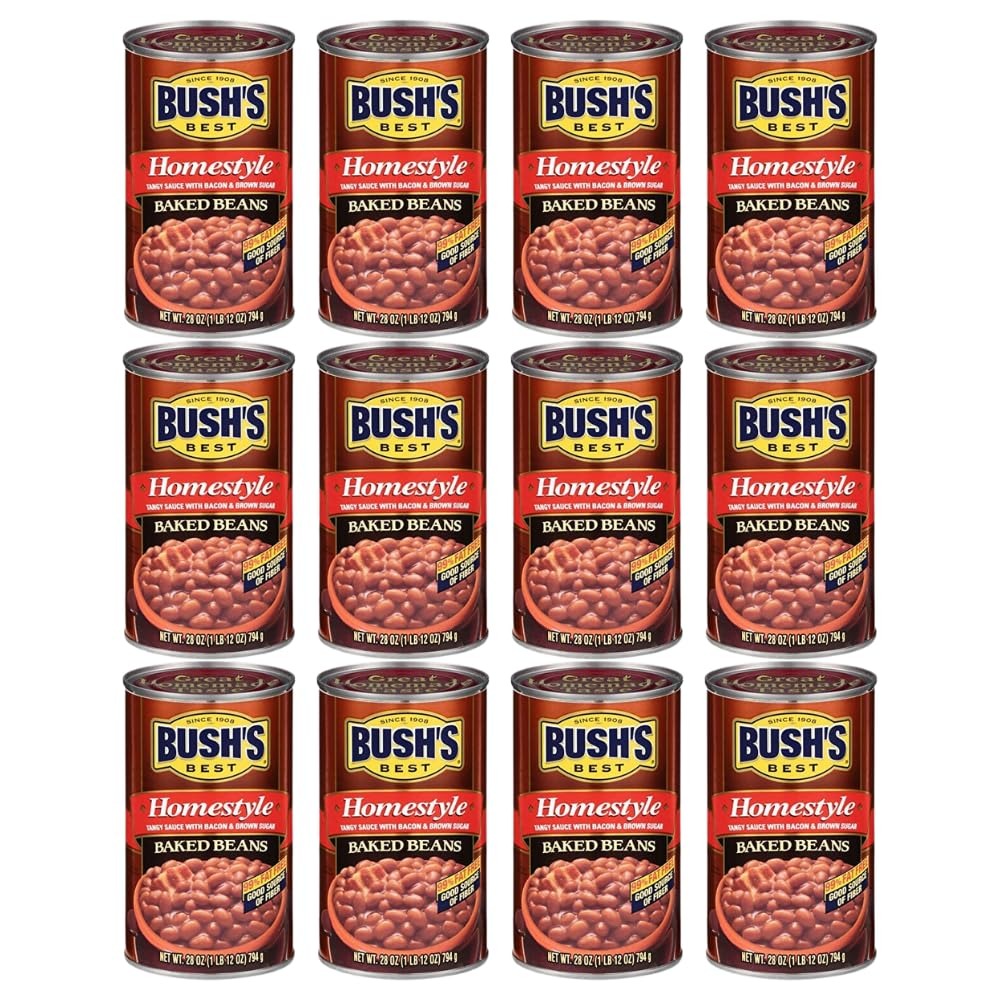
Item Name: Bush's Best Baked Beans, Canned Original, Protein and Fiber, Low Fat, Gluten Free, 28 Ounce (Pack of 12)
Bullet Point 1: Stock your pantry with 28 oz recyclable cans of Bush’s Original Baked Beans
Bullet Point 2: Bush’s Original Baked Beans are tender navy beans slow-simmered with specially cured bacon, fine brown sugar and our signature blend of spices
Bullet Point 3: Bush’s Baked Beans offer a perfectly sweet side to make your savory hot dogs and hamburgers even tastier
Bullet Point 4: Gluten and cholesterol free and low fat
Bullet Point 5: A pantry staple with 7g of protein (8% DV) and 5g of fiber (16% DV) per serving (See nutrition information for sodium content)
Product Description: It’s the bean that started it all! Back in 1969, the Bush family decided to share their secret recipe for Baked Beans. Tender navy beans are slow-cooked with specially cured real bacon, fine brown sugar and the family signature blend of spices. It’s easy to see why it’s enjoyed by millions every year! Bush's Best Baked Beans are great for any occasion! Great source of plant based protein and Fiber. Bush's Baked Beans are Low fat and Gluten free. So whether you’re fixing up a summer cookout, a weeknight meal or anything in between, you can be sure you’ve got perfect baked beans to go along with every bite! These are THE beans. The "Roll That Beautiful Bean Footage" beans. The beans that are met with smiles at any gathering. Bush's Best Original Baked Beans are a Secret Family Recipe of navy beans slow-cooked with specially cured bacon, fine brown sugar and our signature blend of spices. Only the best goes into our original baked beans. When it comes to making our unique flavors, the highest quality ingredients go into our beautiful beans.
Value: 336.0
Unit: Ounce

Price: 2.22